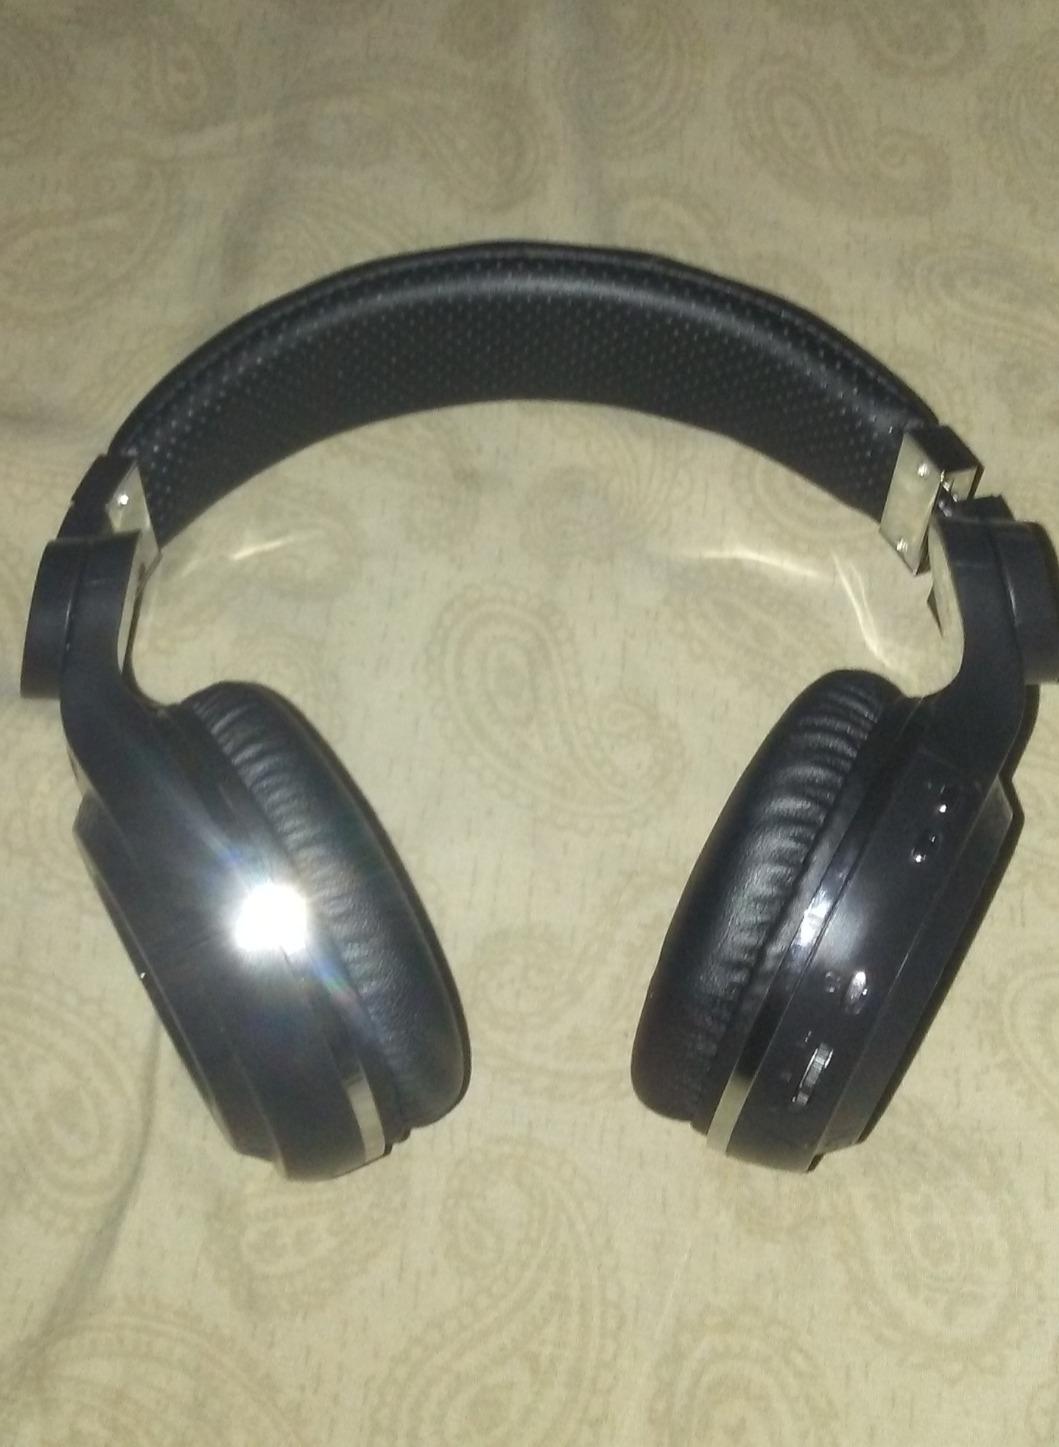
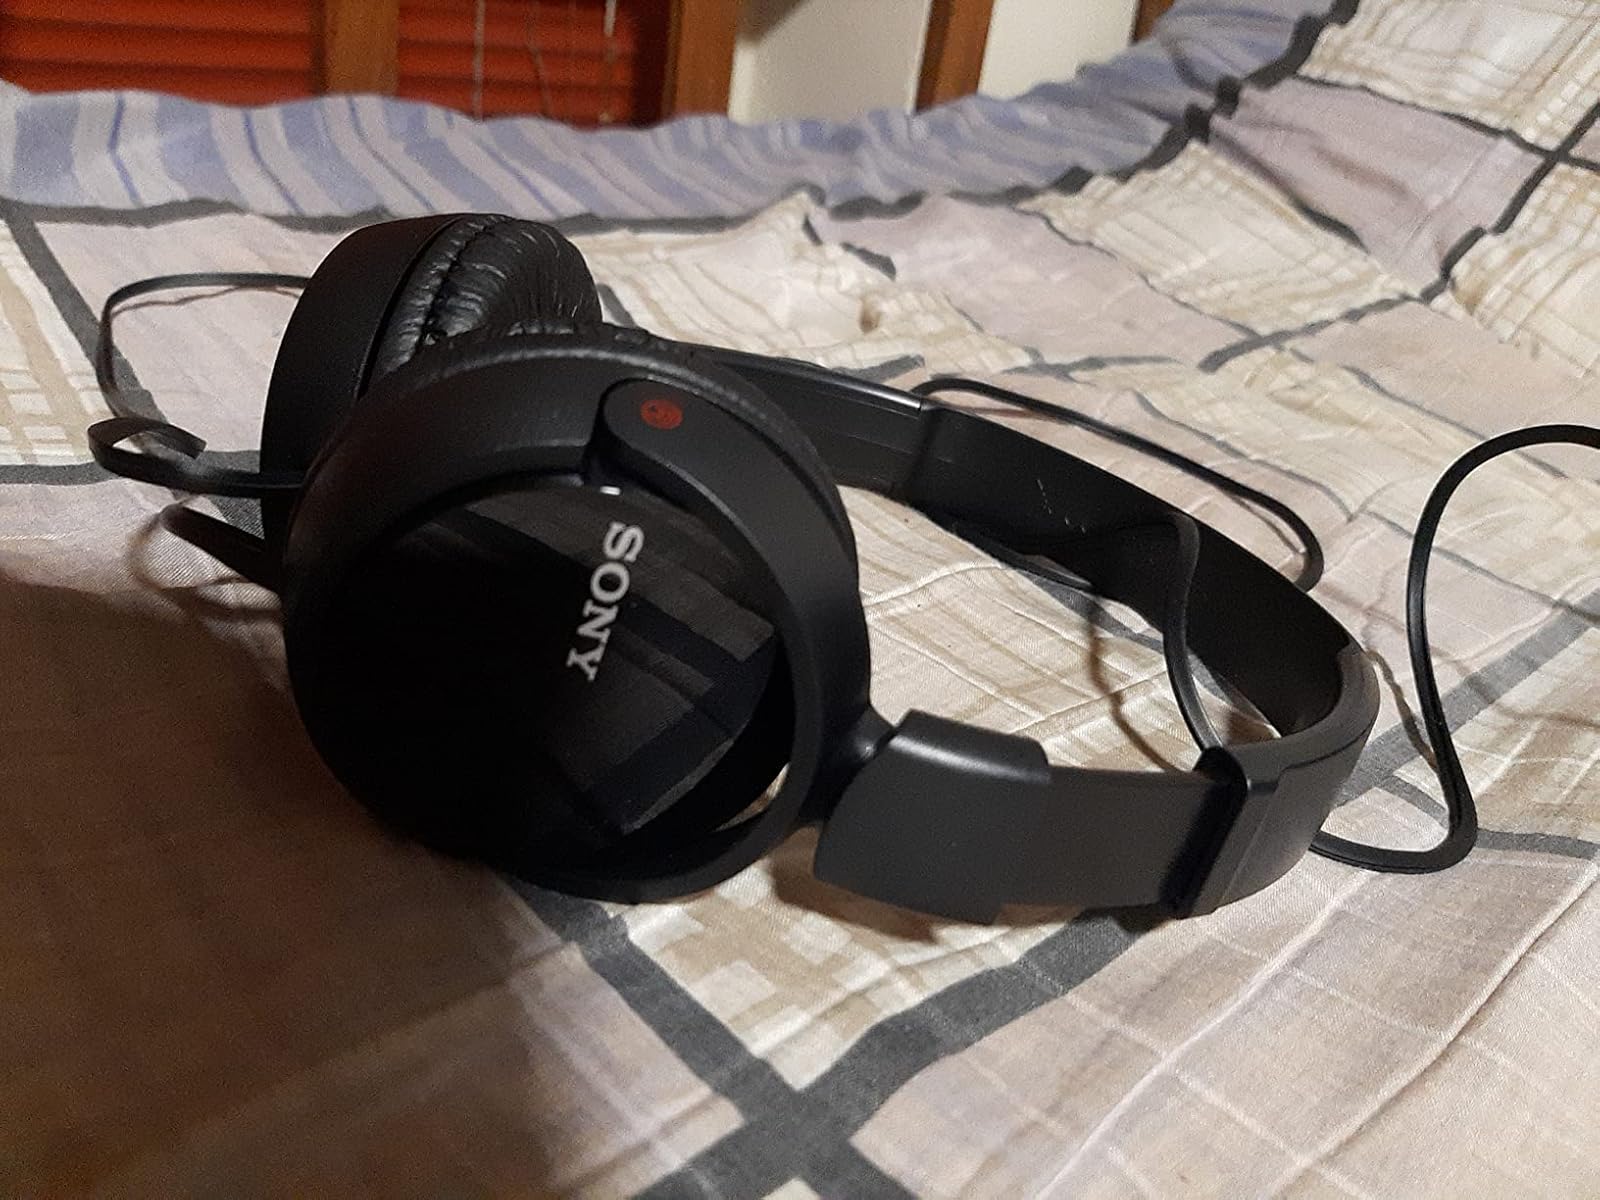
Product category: headphones
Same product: no